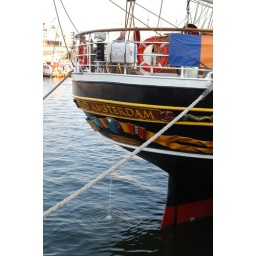
Achterstuk Stad Amsterdam met lopend water in de zee. (Foto: Netty van der Deen- Flikkema Naam schip: )